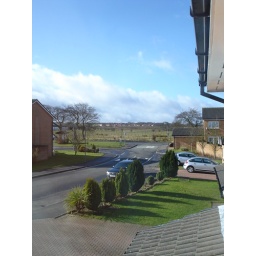
The view from the side window in the master bedroom. Horses in the field can often be heard in the morning.